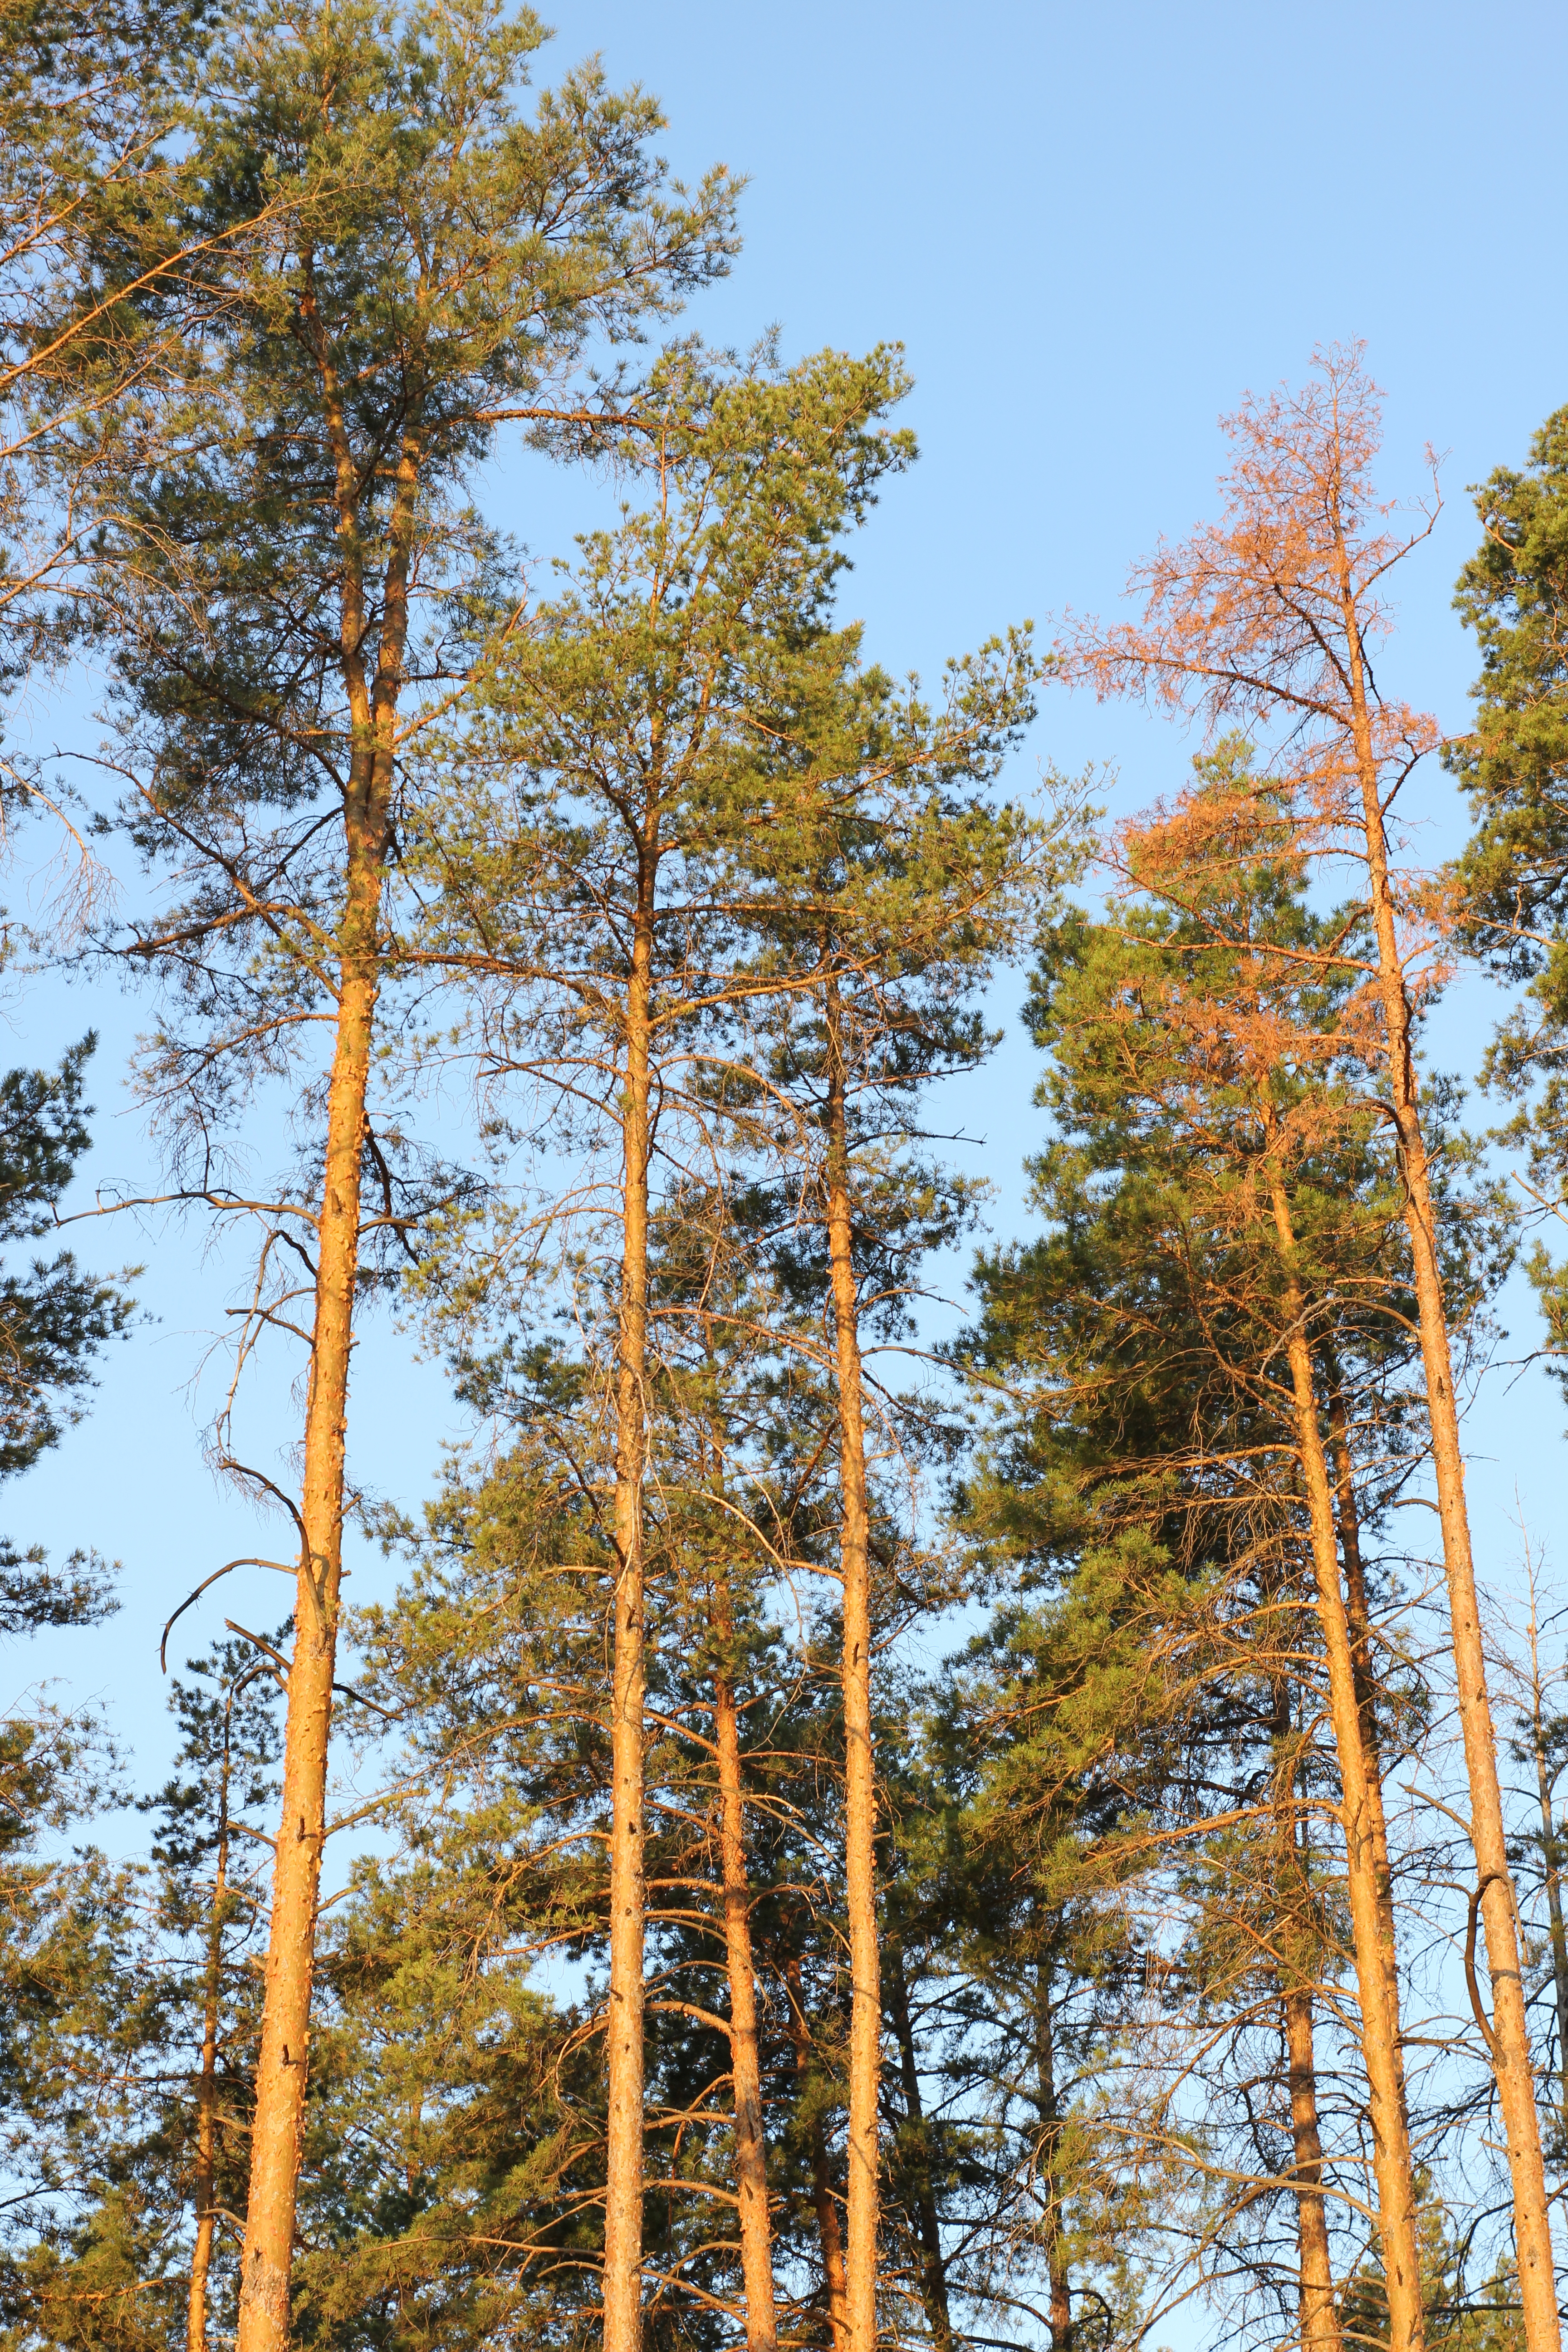
landscape, field, nature, tree, green, grass, pine, forest, trees, sunrise, sun, leaves, sugar pine, woody plant, Larix lyalliiSubalpine Larch, red pine, plant, lodgepole pine, Northern hardwood forest, American aspen, natural environment, temperate broadleaf and mixed forest, white pine, tropical and subtropical coniferous forests, American larch, biome, shortleaf black spruce, hackmatack, trunk, grove, spruce fir forest, wilderness, old growth forest, Georgia pine, autumn, conifer, temperate coniferous forest, pine family, leaf, oregon pine, woodland, Canoe birch, sky, larch, Bigtree, deciduous, birch, plant stem, redwood, national park, birch family